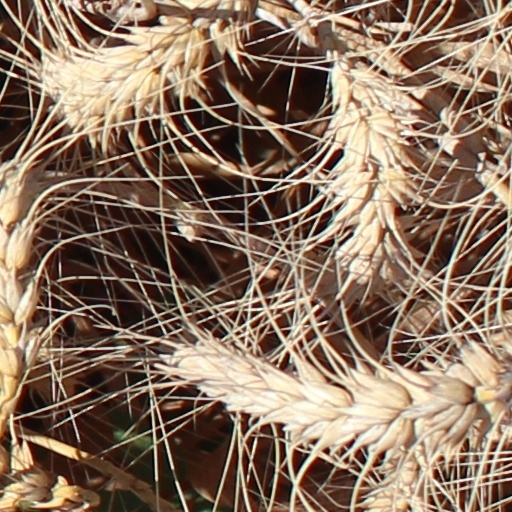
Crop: wheat